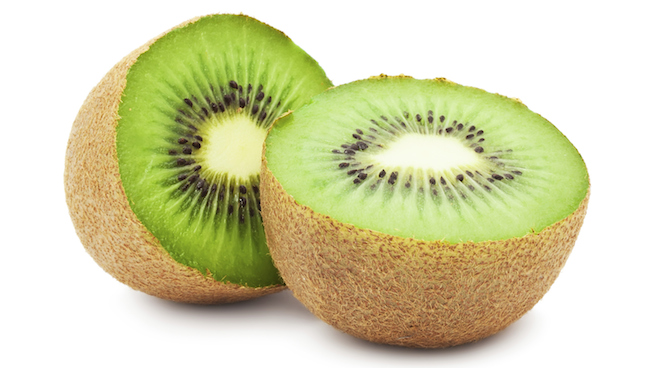
Label: Kiwi